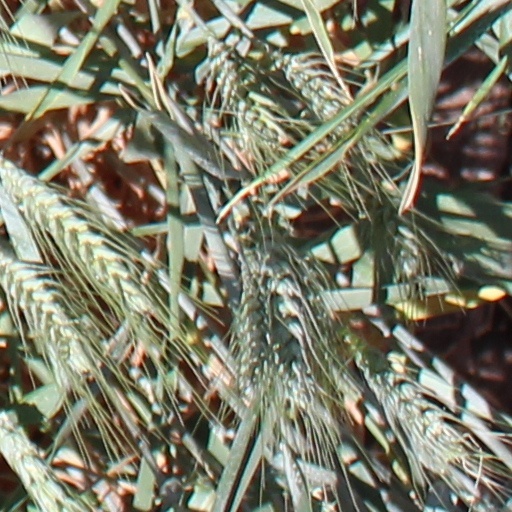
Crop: wheat